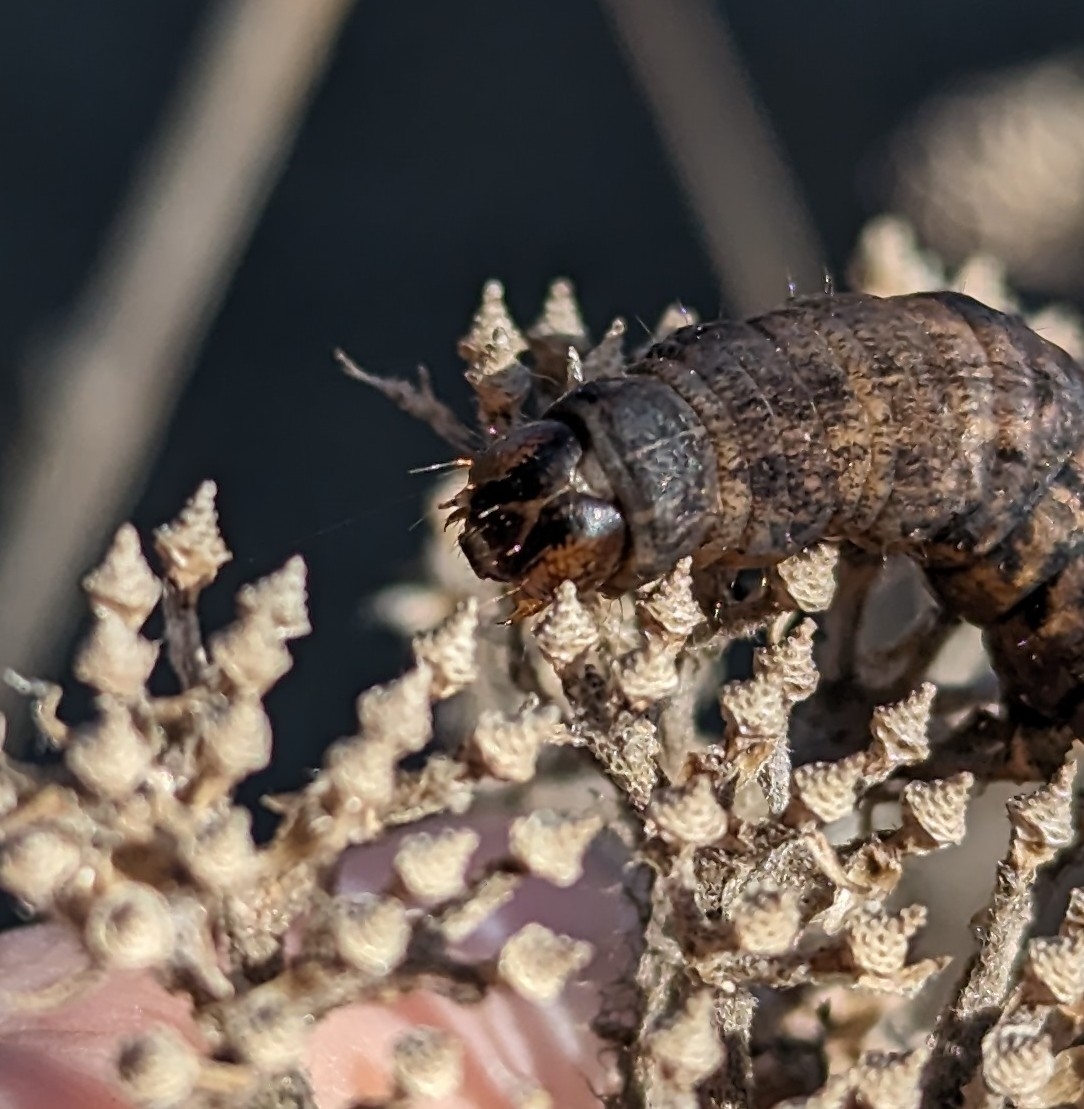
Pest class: cutworms